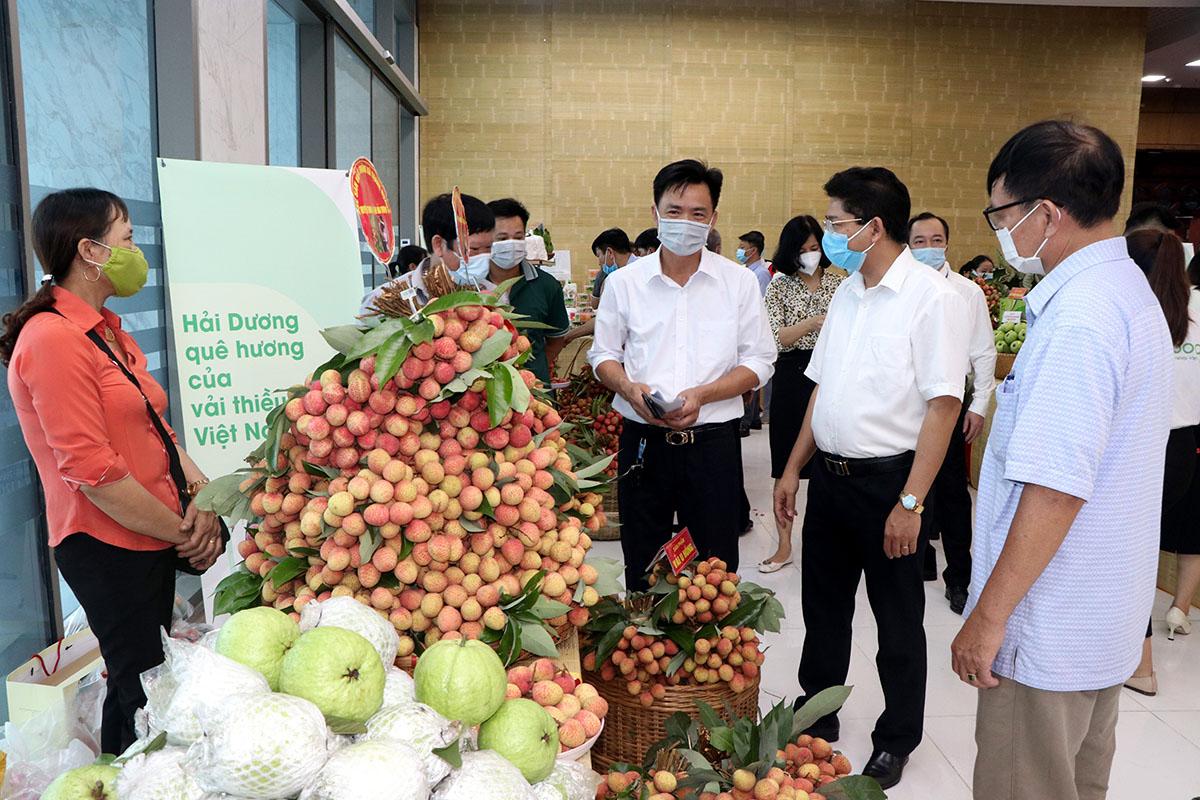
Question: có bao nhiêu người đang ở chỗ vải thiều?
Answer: có năm người